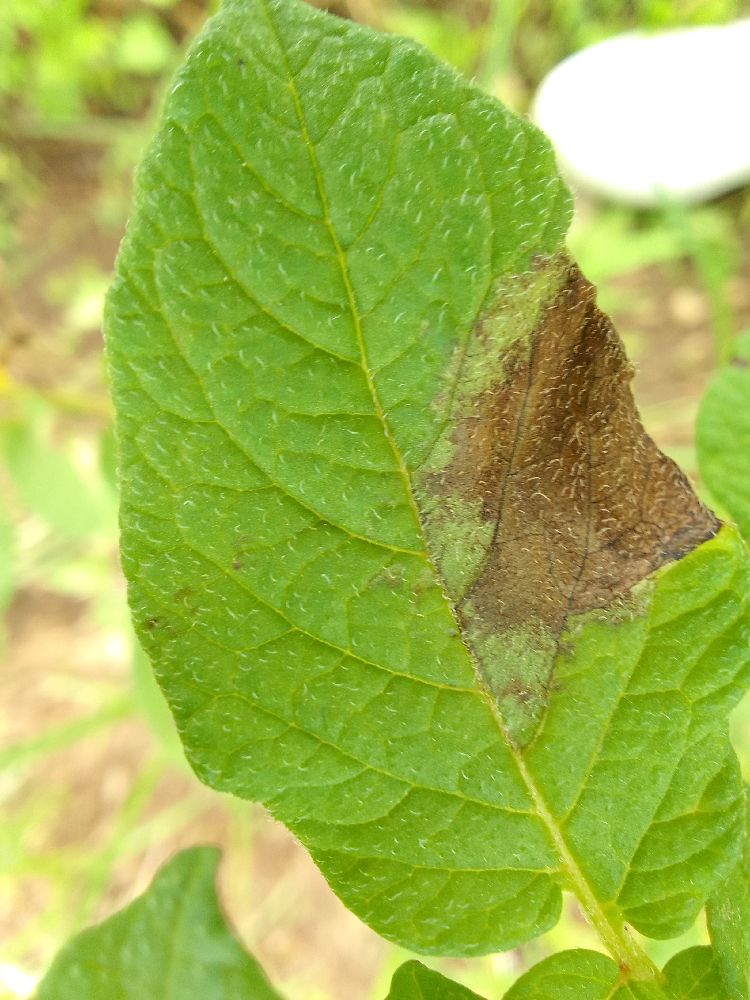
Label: Late blight